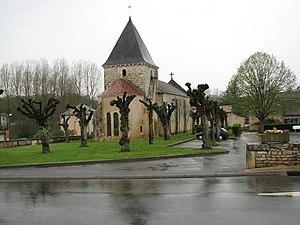
Vaux, ou Vaux-en-Couhé est une ancienne commune du Centre-Ouest de la France, située dans le département de la Vienne.
Cet article recense les monuments historiques français classés en 1939.
Cet article recense une partie des monuments historiques de la Vienne, en France.